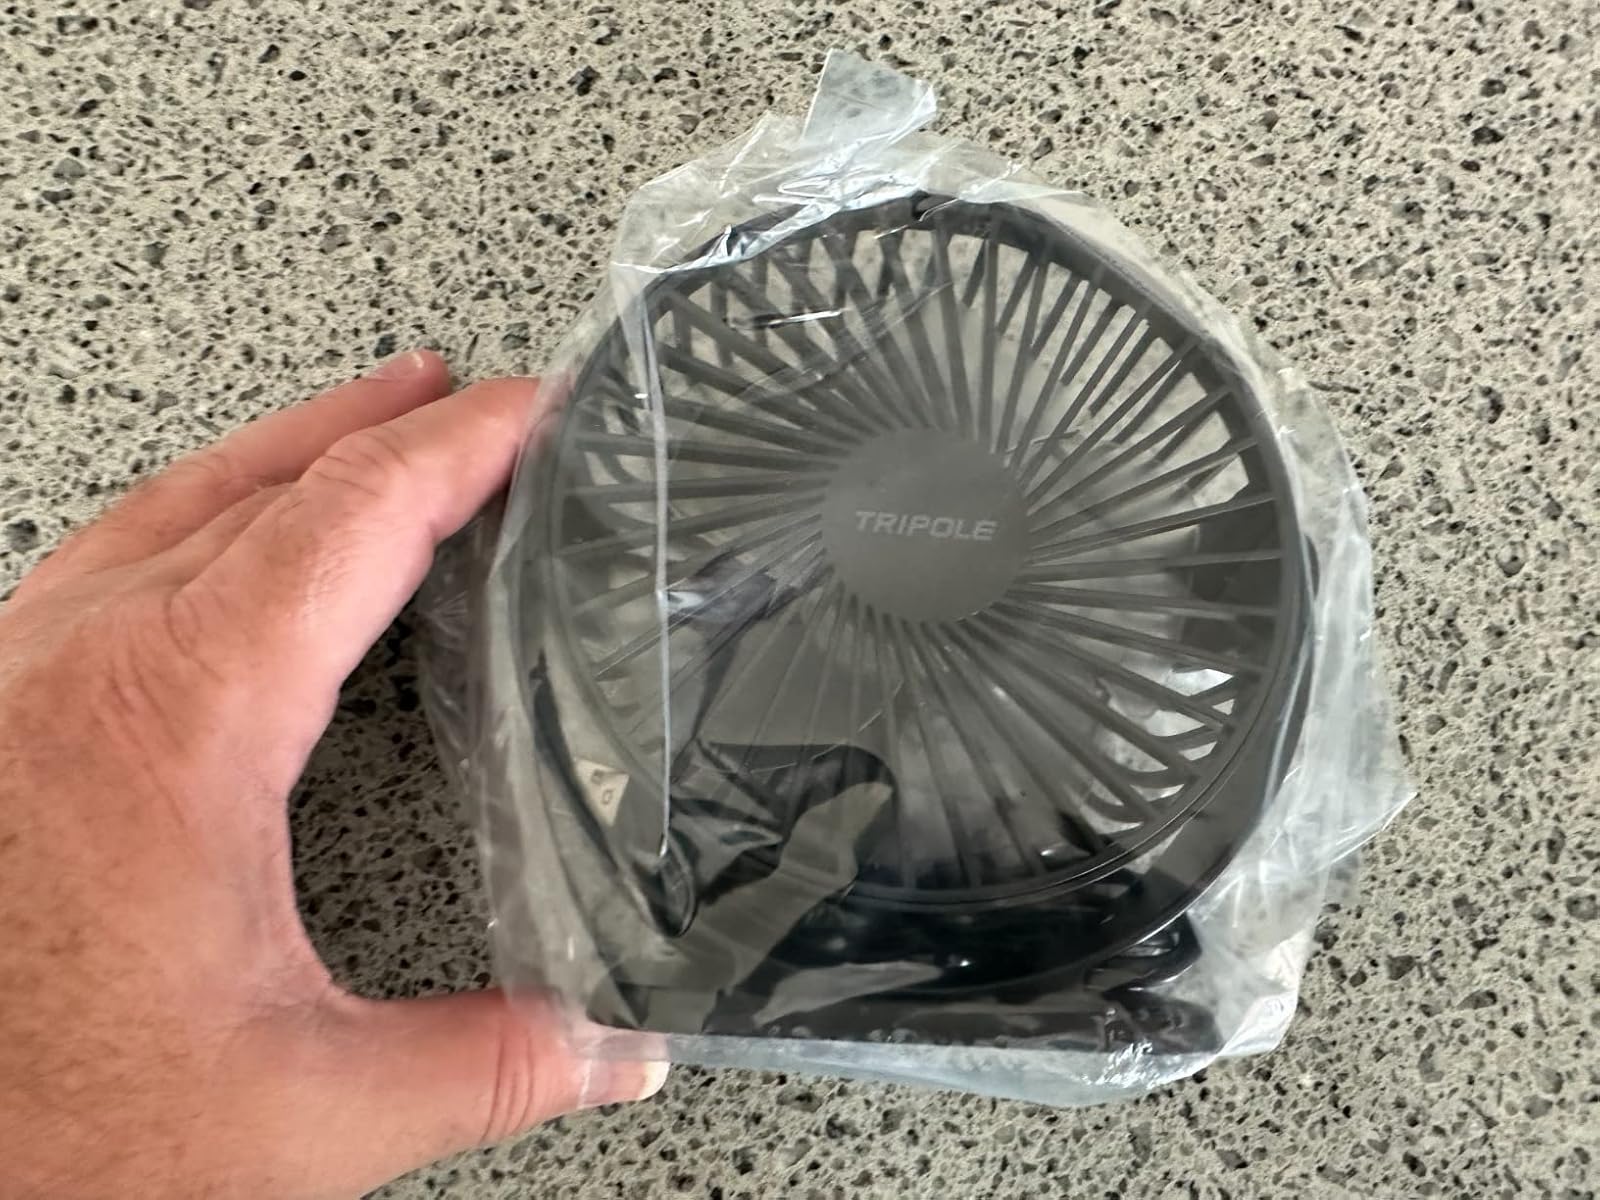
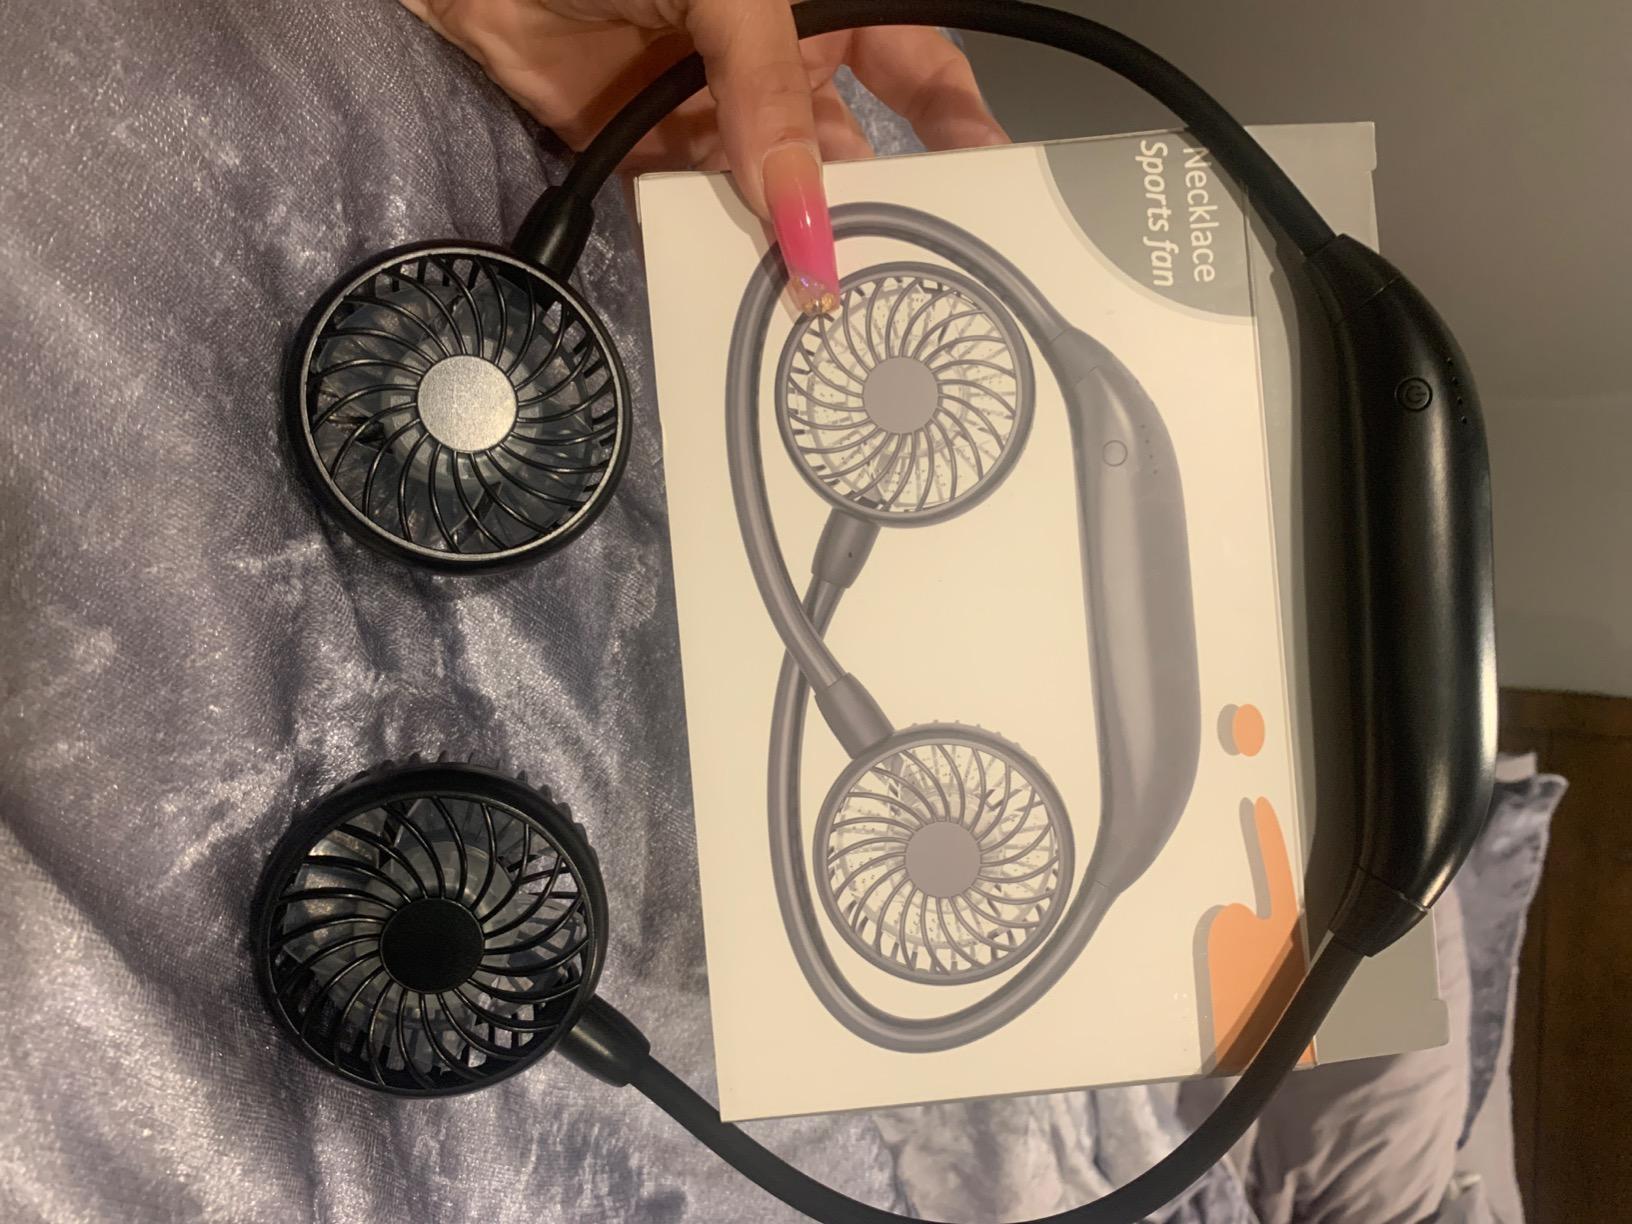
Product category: fan
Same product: no